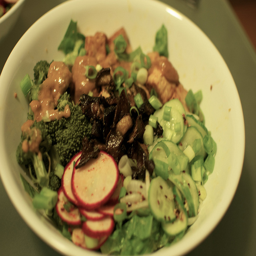
Broccoli and other vegetables on a plate on the table
a bowl full of different veggies and sauce on top
A white bowl of food on a table.
A bowl of brocolli and radishes with okra have a peanut sauce on top.
A salad in a bowl with broccoli, cucumbers and sauce.